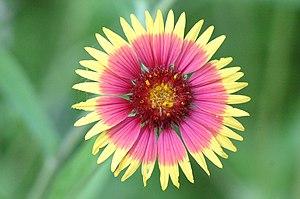
Le capitule est un type d'inflorescence. Il s'agit de fleurs sans pédoncules regroupées sur un réceptacle, entourées de bractées.